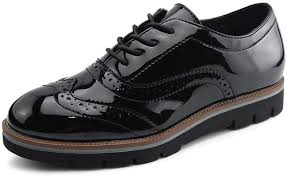
Label: Brogue